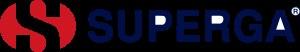
Superga est une entreprise qui produit des chaussures, créée en 1911 à Turin par Walter Martiny.